Metal acetylacetonates

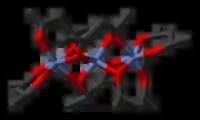
Stick model of [Ni(acac)]

Nickel(II) bis(acetylacetonate) exists as the trimetallic complex [Ni(acac)]. Bulky beta-diketonates give red, monomeric, square-planar complexes. Nickel(II) bis(acetylacetonate) reacts with water to give the octahedral adduct [Ni(acac)(HO)], a chalky green solid.